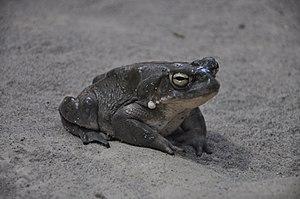
Incilius alvarius est une espèce d'amphibiens de la famille des Bufonidae.